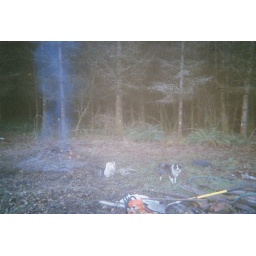
Our dog Princess with Michael at the house in Glenoma burning brush